The Addiction

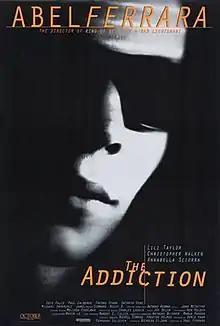
Theatrical release poster

The Addiction is a 1995 American vampire horror film directed by Abel Ferrara and written by Nicholas St. John. Starring Lili Taylor, Christopher Walken, Annabella Sciorra, Edie Falco, Paul Calderón, Fredro Starr, Kathryn Erbe, and Michael Imperioli, the film follows a philosophy doctoral student who is turned into a vampire after being bitten by a woman during a chance encounter on the streets of New York City. After the attack, she struggles coming to terms with her new life and begins developing an addiction for human blood. The film was shot in black-and-white and has been considered an allegory about drug addiction and the theological concept of sin.